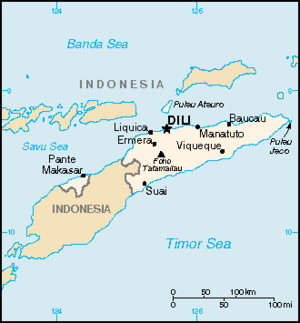
Østtimor
Kort over Østtimor
Østtimor, officielt Den Demokratiske Republik Østtimor er et land i Sydøstasien, der består af den østlige del af øen Timor. Landet ligger mellem Indonesien og Australien. Efter 400 år som portugisisk koloni, 25 års indonesisk besættelse og 30 måneders FN-overgangsstyre blev Østtimor selvstændigt den 20. maj 2002.